Swope Art Museum

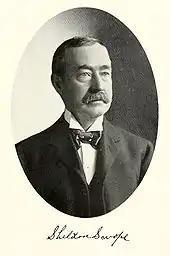
Sheldon Swope, circa 1908

The Sheldon Swope Art Museum in Terre Haute, Indiana, United States, was originally funded by a bequest from Michael Sheldon Swope (1843–1929), a Civil War veteran and jeweler who lived in Terre Haute much of his adult life. Planning for the art museum began on September 26, 1939, and the museum was officially open to the public on March 21, 1942. According to its mission statement, "The Sheldon Swope Art Museum collects, preserves and celebrates the best in American art with programs and exhibitions designed to engage, stimulate and educate those whose lives it touches; it enhances the culture and contributes to the economic development of the Greater Wabash Valley."